Edna Roper

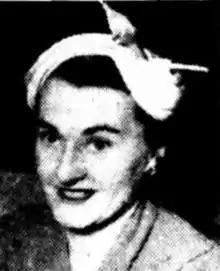
Edna Roper c1953

She was born in Alberton, South Australia, to sea captain Martin Lorence and Hilda Rose, "née" Arnold. She attended St Paul's Church of England School in Port Adelaide before working in her father's business. After moving to Victoria, she held various jobs including waitress, copyholder, shop assistant and jewellery maker. On 2 April 1932 she married Gilbert Roper, a linotype operator. In 1941, now living in Sydney, she joined the Labor Party and served as honorary secretary of the NSW Labor Women's Central Organising Committee (1949–57); she was also active in the East Sydney federal electorate council and was a member of the party's central executive from 1952 to 1958. In 1953 she was the first woman to be appointed to the board of Royal Prince Alfred Hospital and in 1961 of the Queen Victoria Memorial Hospital.